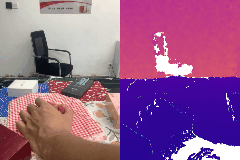
Label: tomato